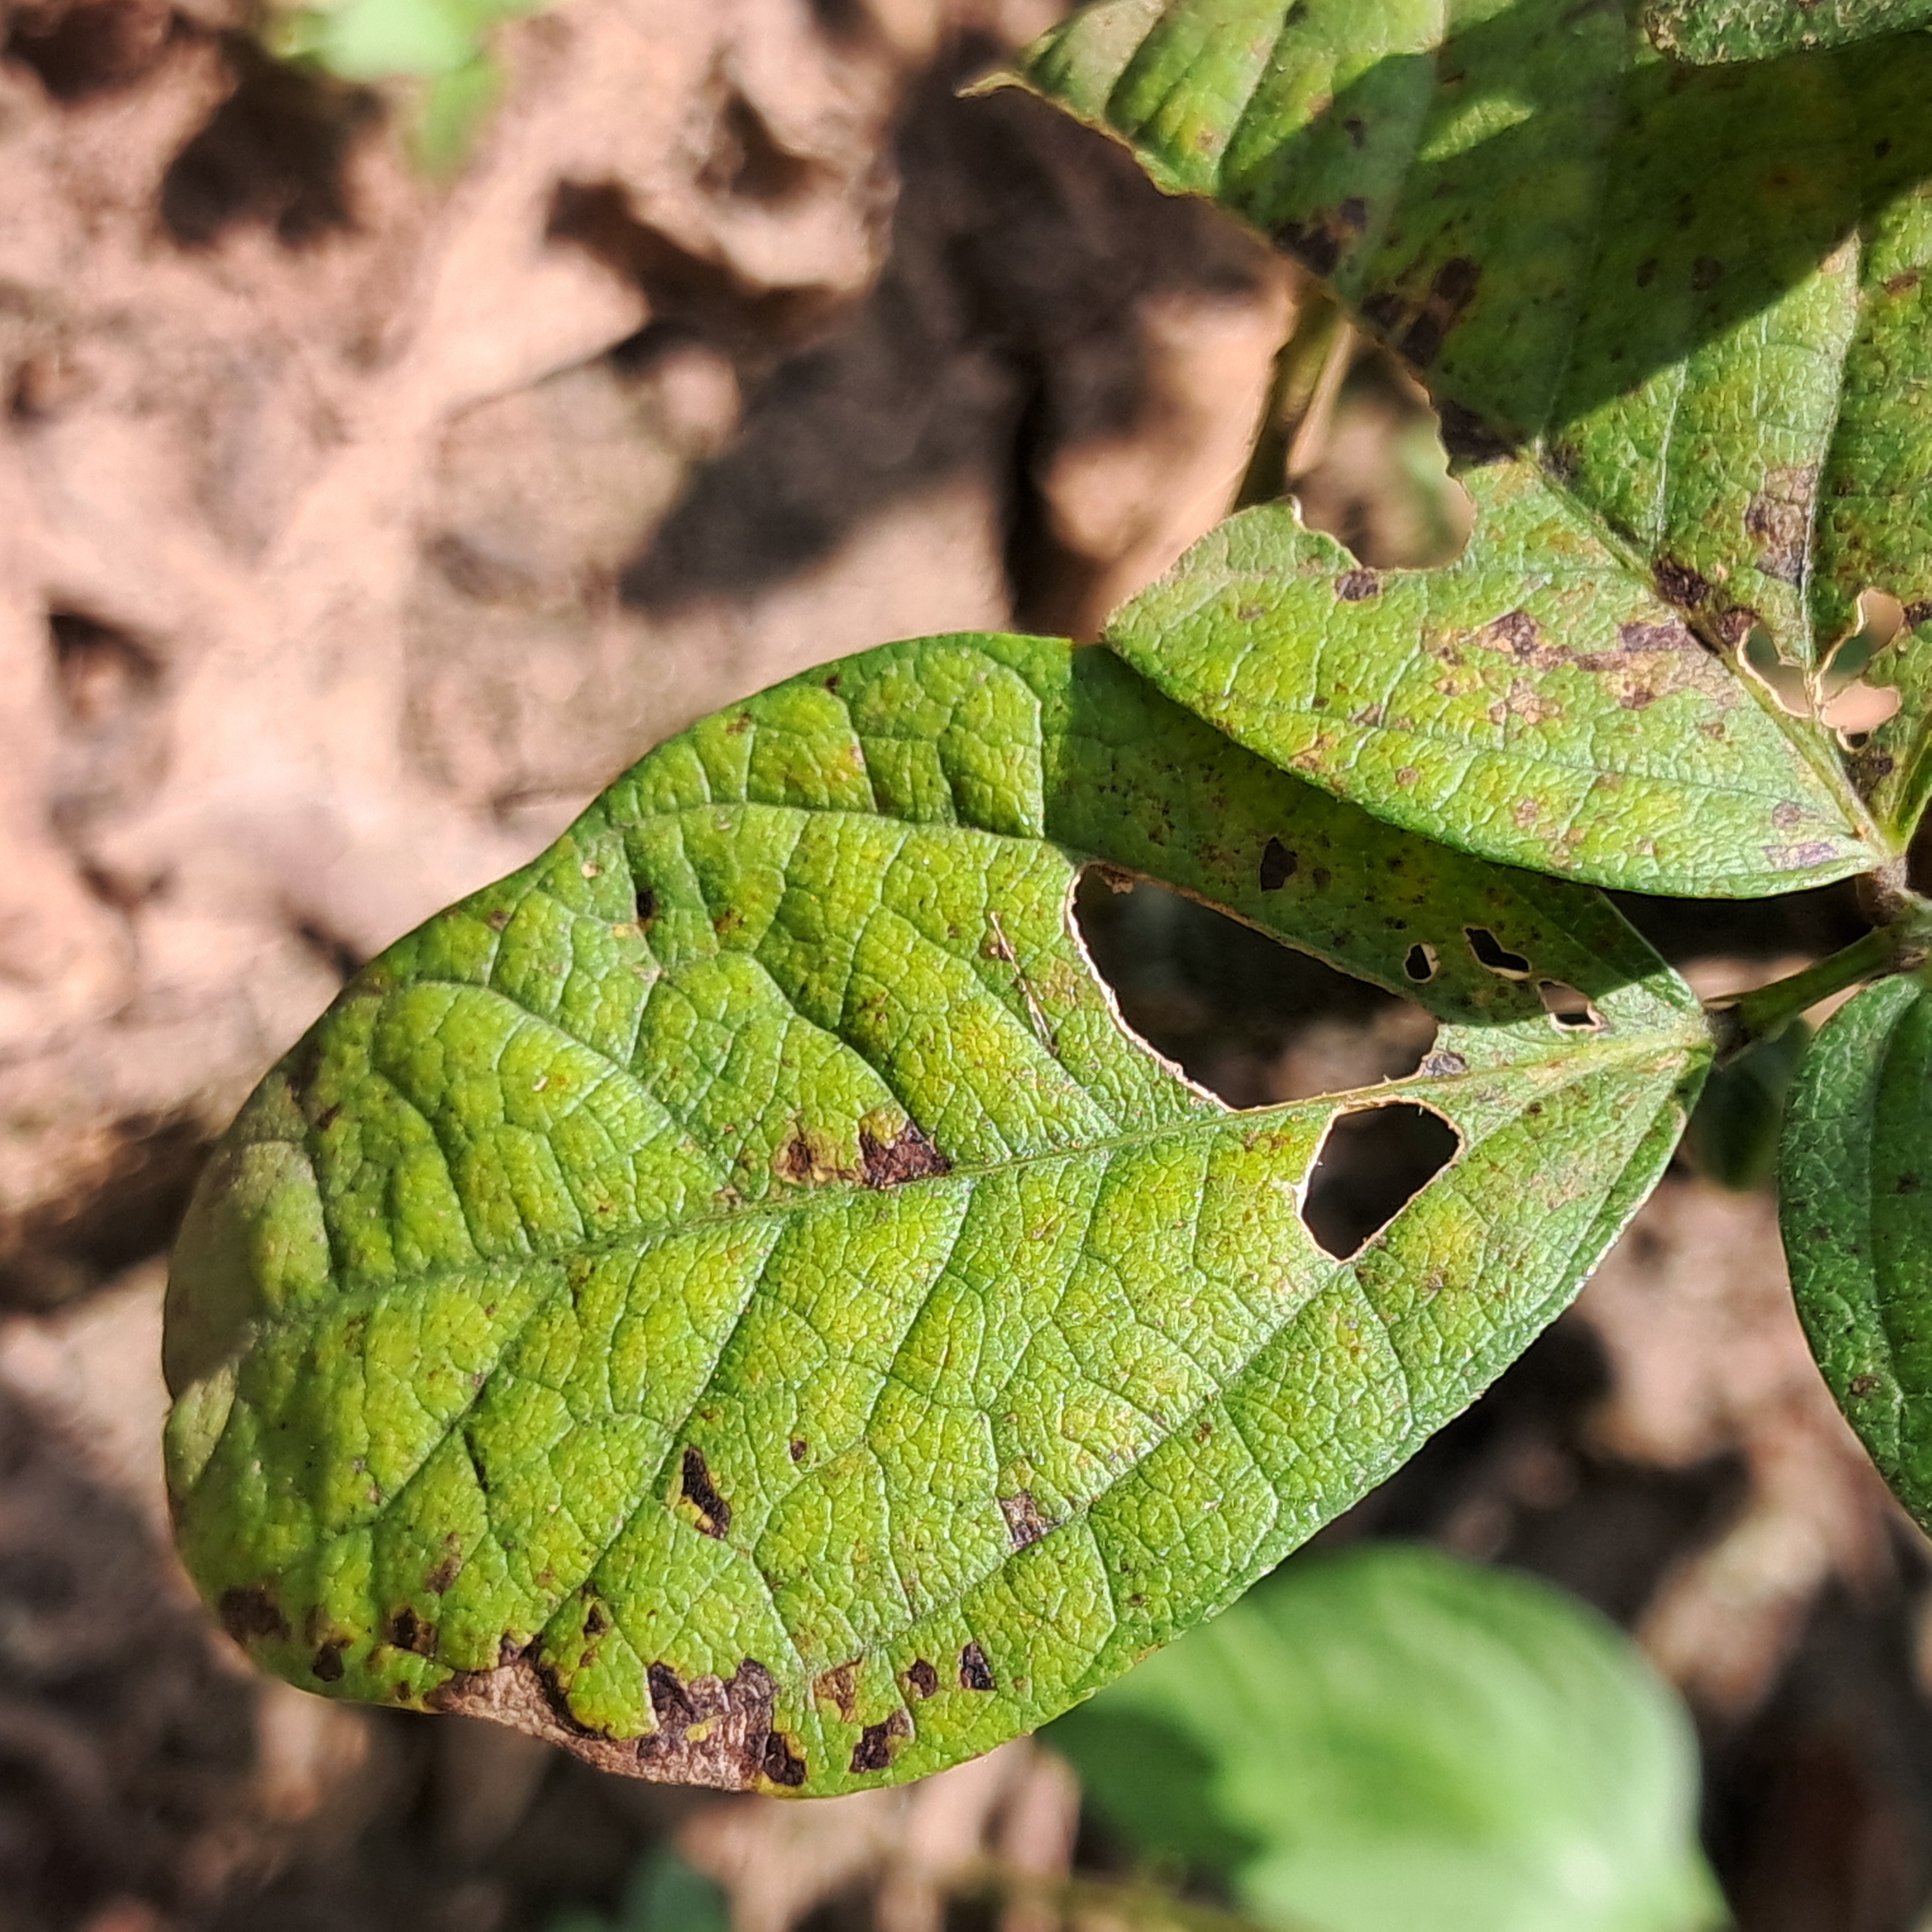
Label: Rust